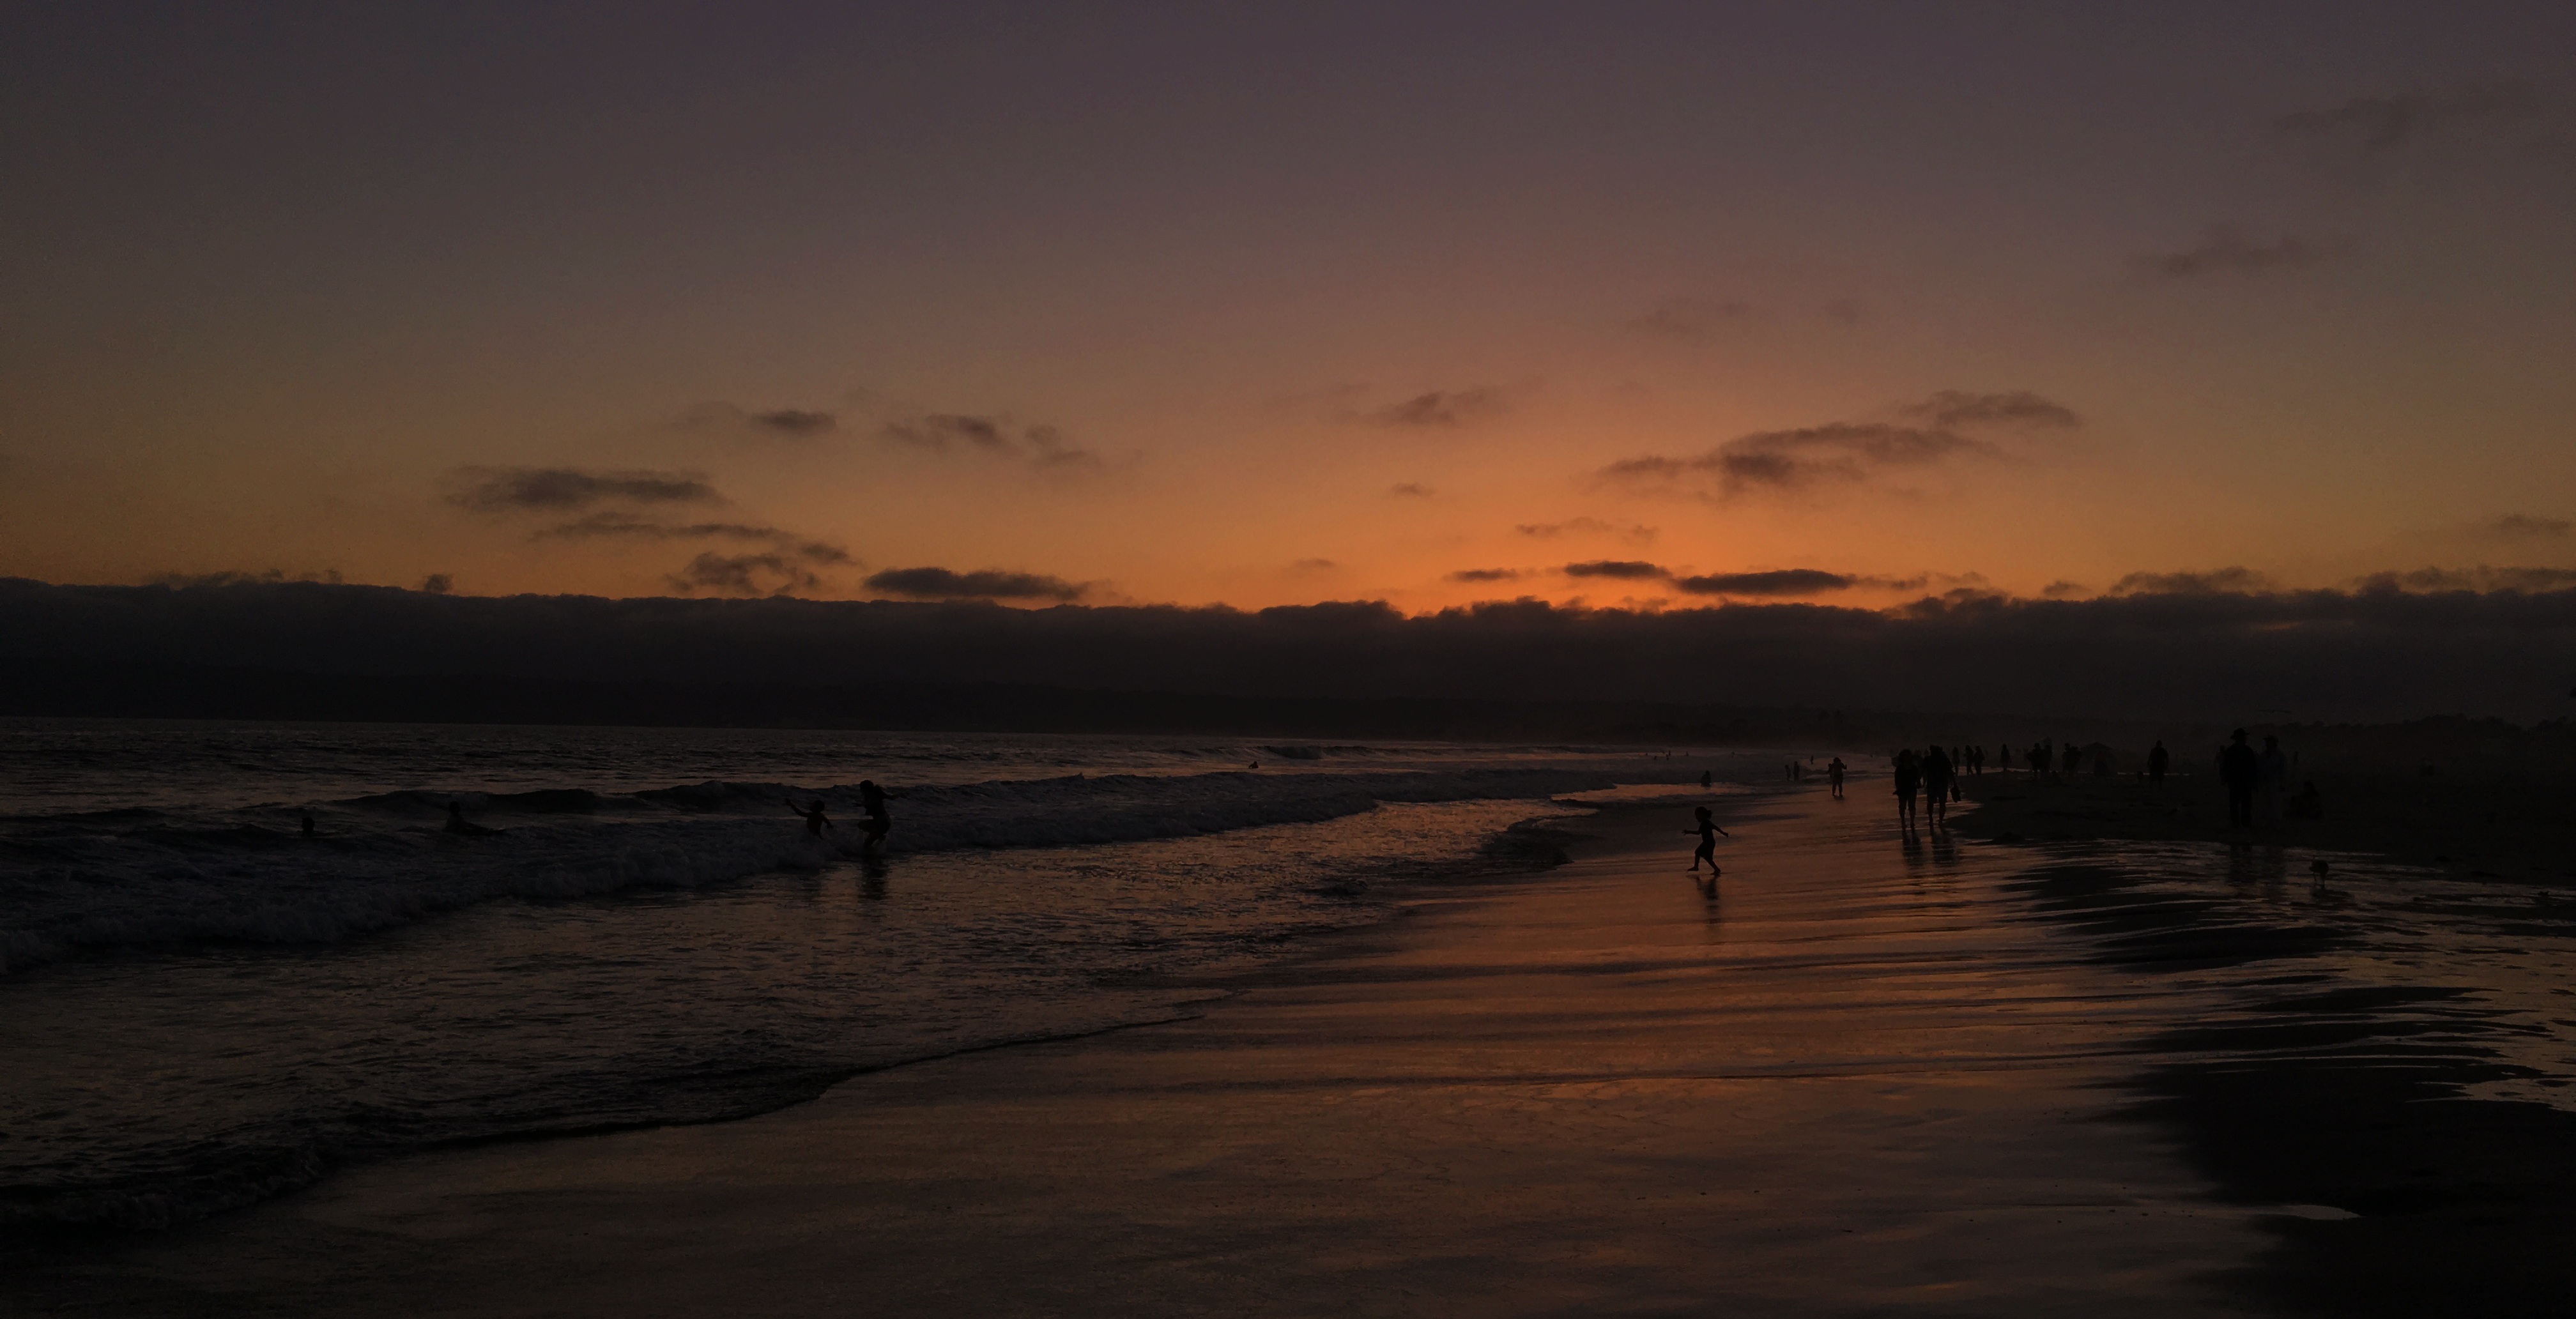
beach, sea, coast, ocean, horizon, cloud, sun, sunrise, sunset, morning, shore, wave, dawn, dusk, evening, reflection, afterglow, atmospheric phenomenon